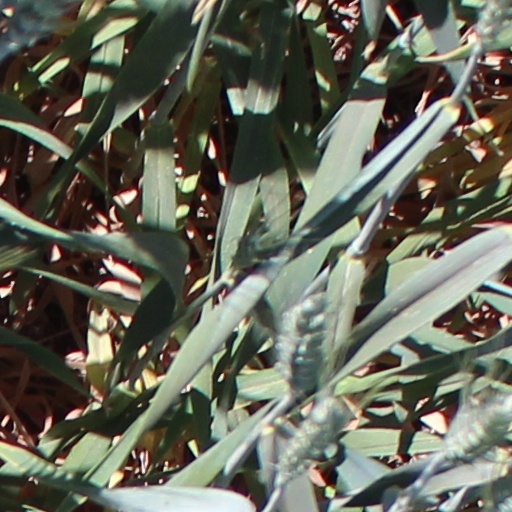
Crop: wheat